Gladstone Park, London

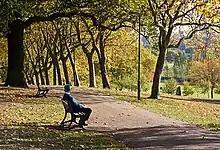
Gladstone Park

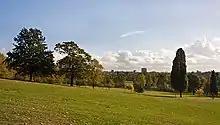
Gladstone Park

Gladstone Park is situated in the Dollis Hill area of north-west London. It is about 35 hectares (86 acres) in area.